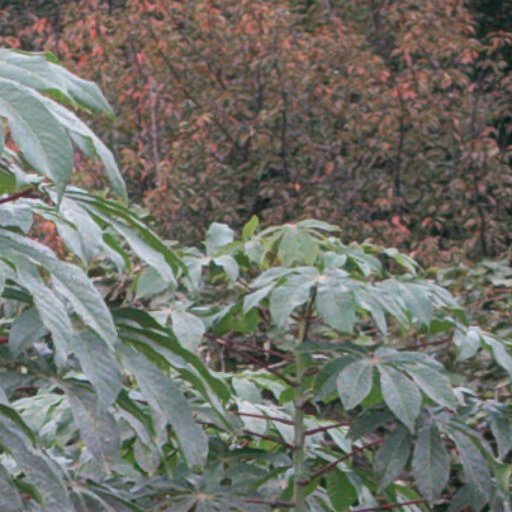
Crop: cassava